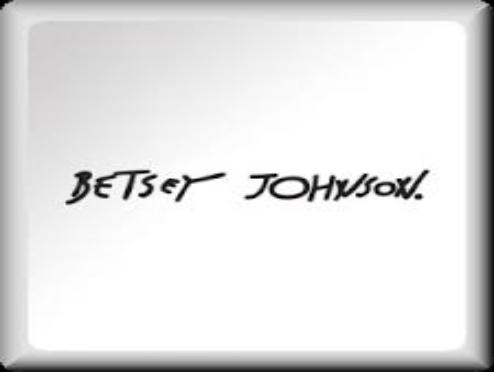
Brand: Betsey Johnson
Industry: Clothes